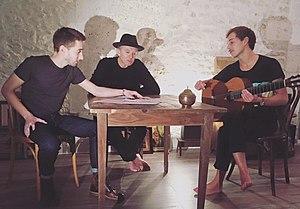
Jordan, Philippe et Thibault Cauvin en 2017
Philippe Cauvin est un guitariste, compositeur et chanteur français, né à Paris le 3 novembre 1952. Cependant, depuis son enfance, il évolue dans la région bordelaise. Il est connu comme membre fondateur du groupe de rock progressif Uppsala, mais aussi comme soliste virtuose et artiste à part dans le paysage musical français. Bien que ses influences soient diverses, allant du rock progressif au classique et du jazz à la musique contemporaine, son univers musical reste particulièrement singulier et inclassable. Tout d’abord guitariste électrique, il joue aujourd’hui exclusivement de la guitare classique en créant « une nouvelle forme poétique d’expression musicale » avec la superposition caractéristique de sa voix.